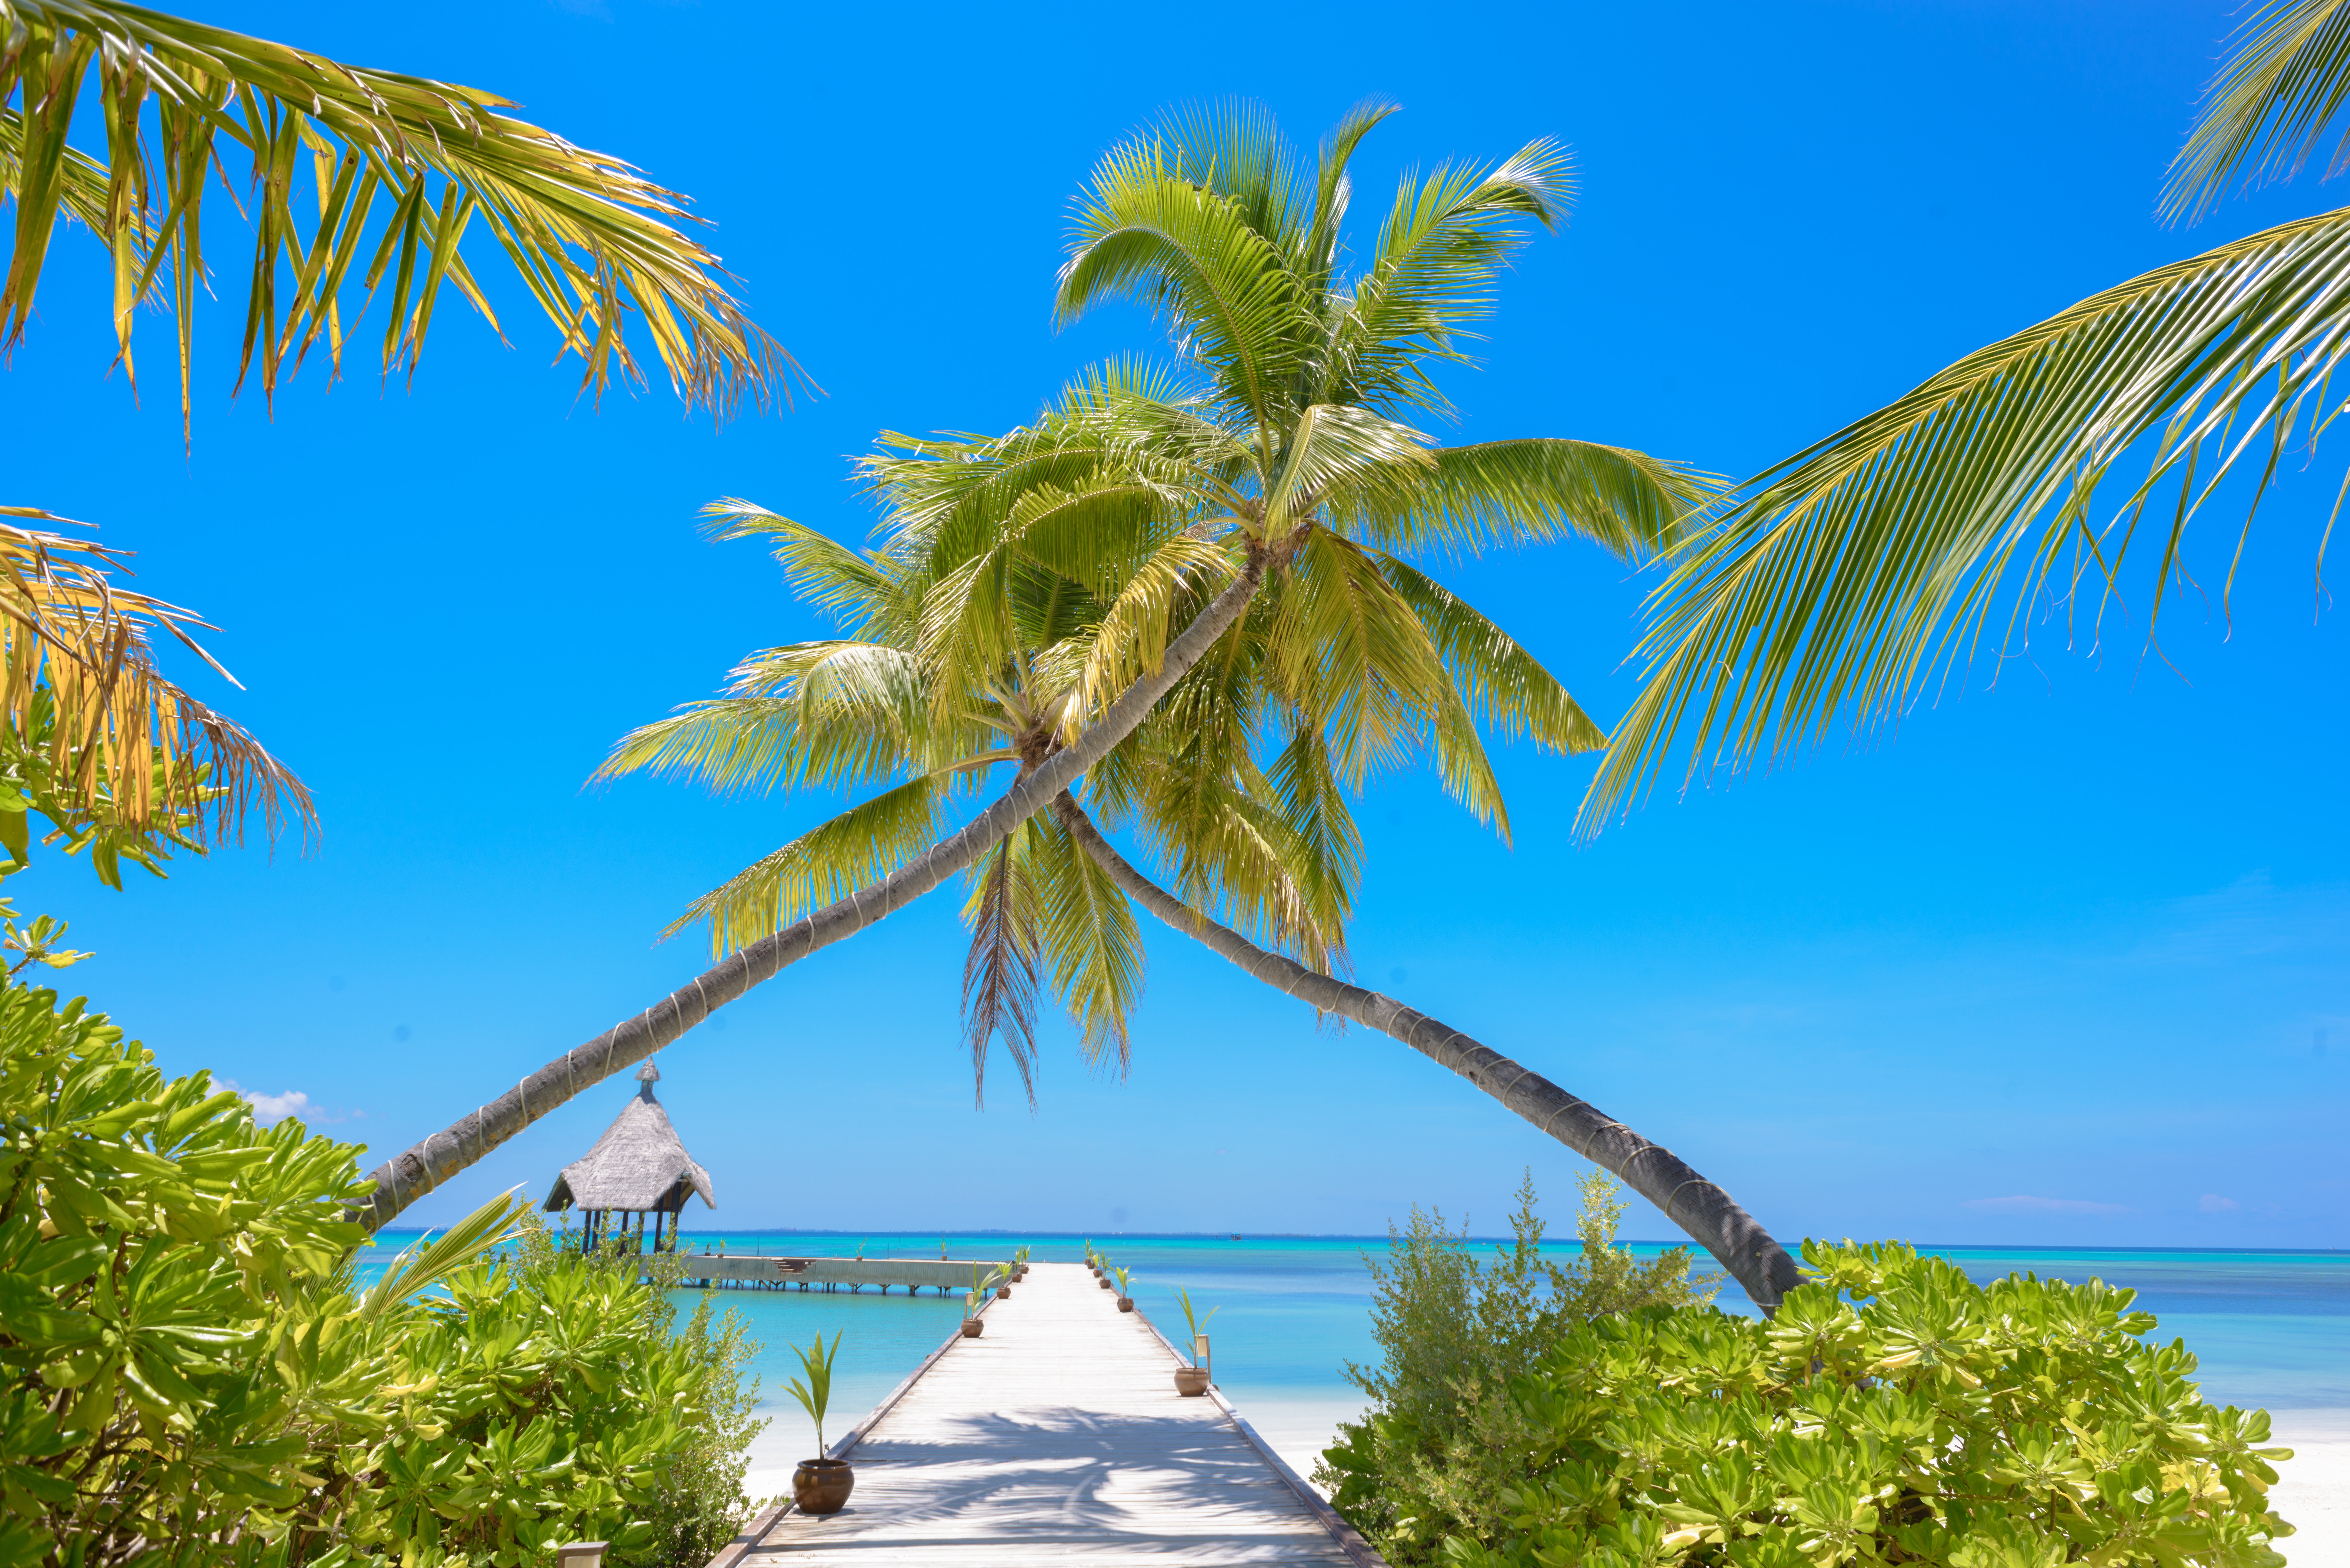
nature, beach, sea, water, sky, plant, daytime, blue, light, green, azure, body of water, vegetation, arecales, sunlight, coastal and oceanic landforms, natural landscape, tree, terrestrial plant, leisure, travel, horizon, outdoor furniture, woody plant, aqua, morning, shade, landscape, summer, real estate, shore, cloud, palm tree, seaside resort, coast, island, caribbean, tropics, eco hotel, ocean, attalea speciosa, People on beach, tourism, sunlounger, resort town, resort, building, lake, bay, vacation, flowering plant, Desert Palm, coconut, wind wave, wave, elaeis, house